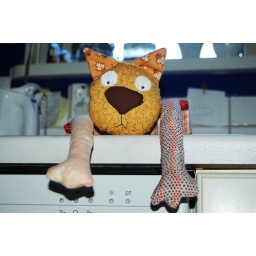
Made by my mom just for me! It's a wheat pillow cover in the shape of a orange kitty...